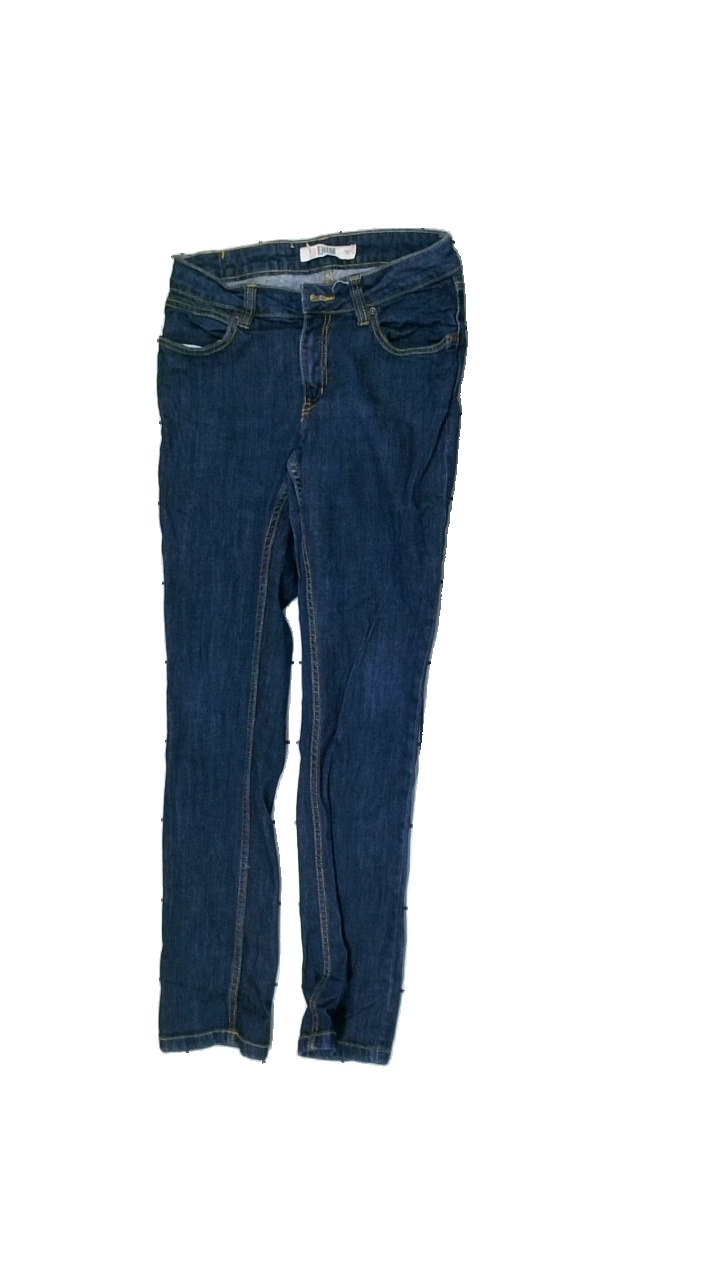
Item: Jeans (Ladies)
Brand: Mywear (ica)
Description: tight blue jeans
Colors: Blue
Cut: Tight
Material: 100% Cotton
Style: Denim
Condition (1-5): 5
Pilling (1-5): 5
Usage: Reuse
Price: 50-100